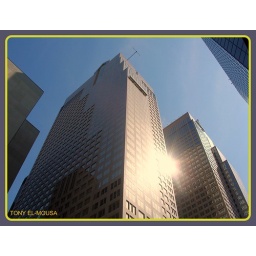
One of the top building tower in Calgary.